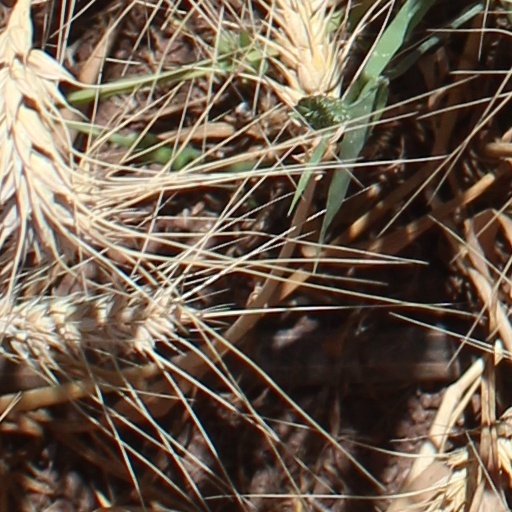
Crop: wheat